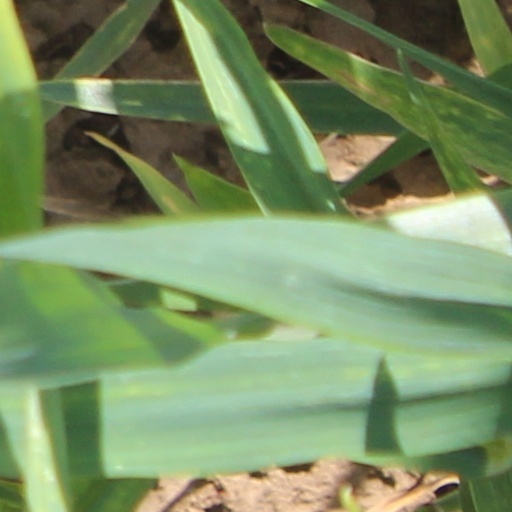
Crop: wheat